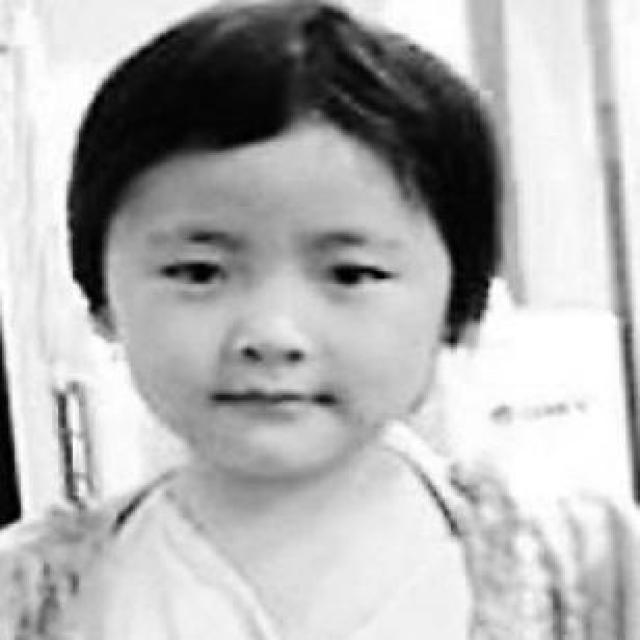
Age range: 0-12